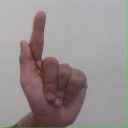
अक्षर: ळ